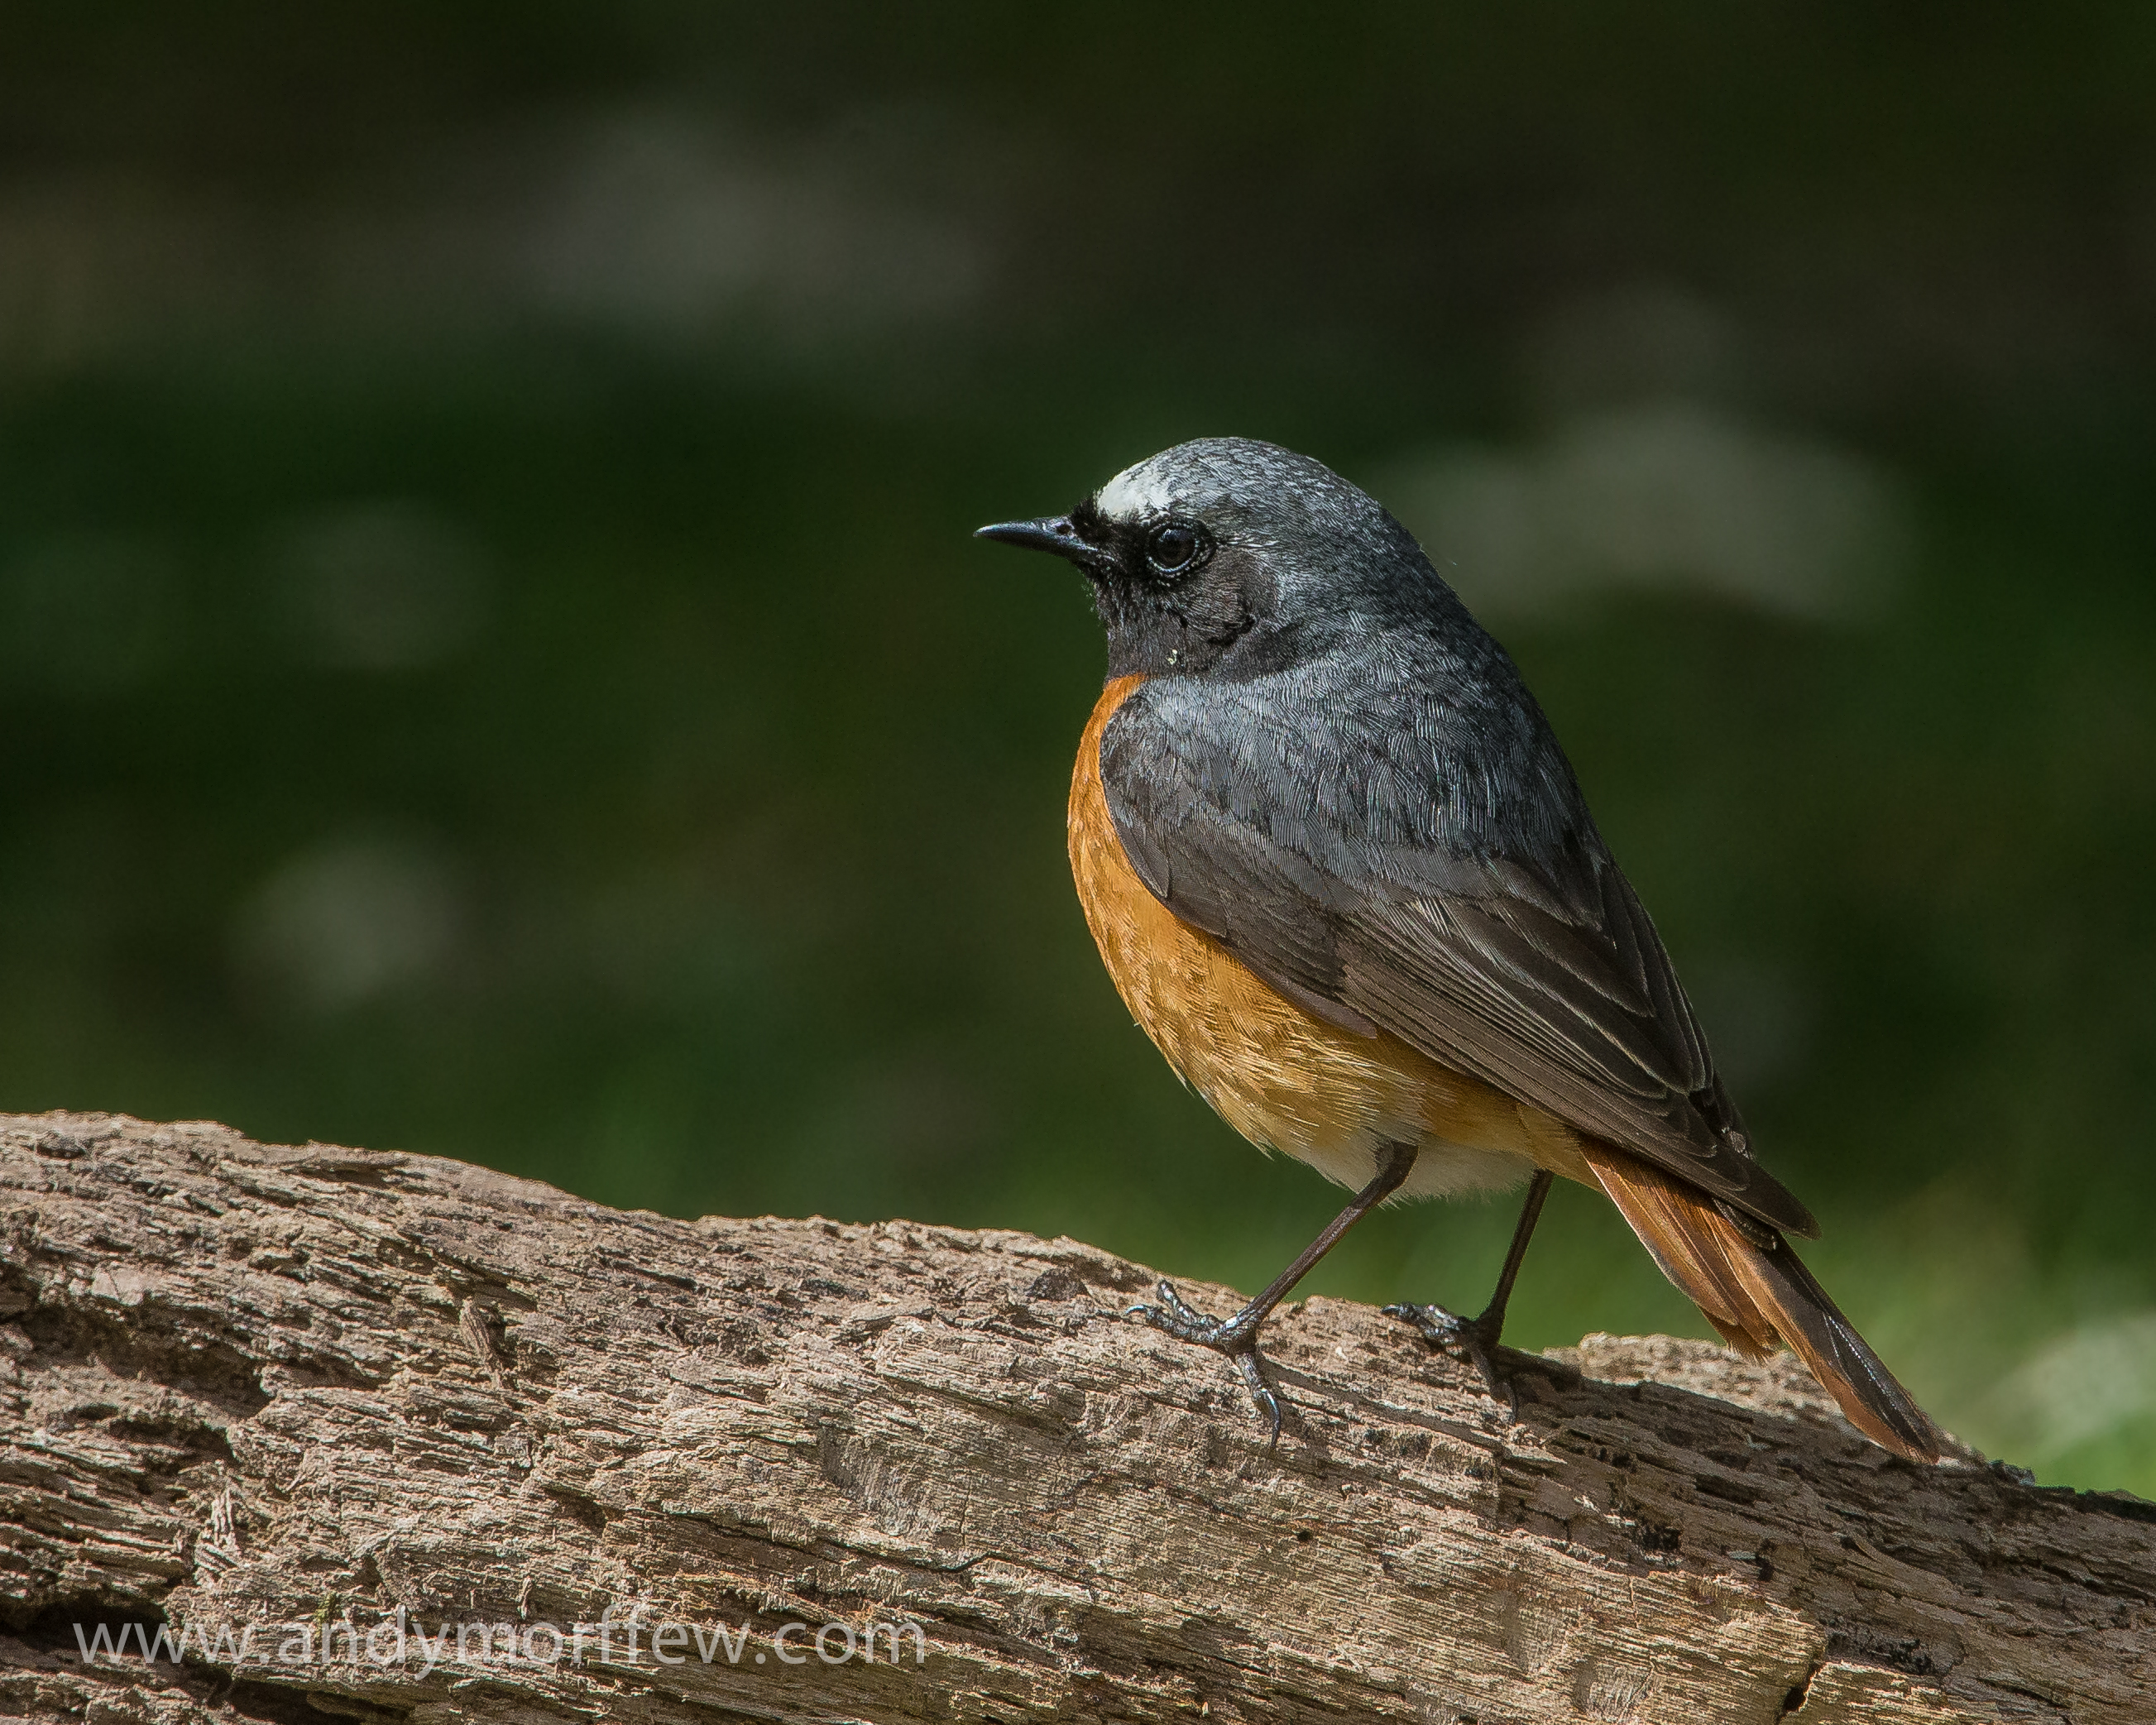
nature, branch, bird, male, wildlife, beak, robin, fauna, close up, vertebrate, blackbird, redstart, andymorffew, morffew, naturethroughthelens, hampshire, newforest, wren, old world flycatcher, perching bird, emberizidae, cinclidae, nightingale